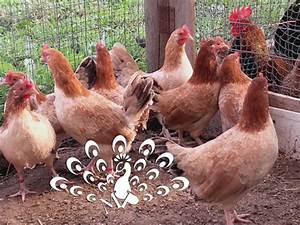
Label: gallina